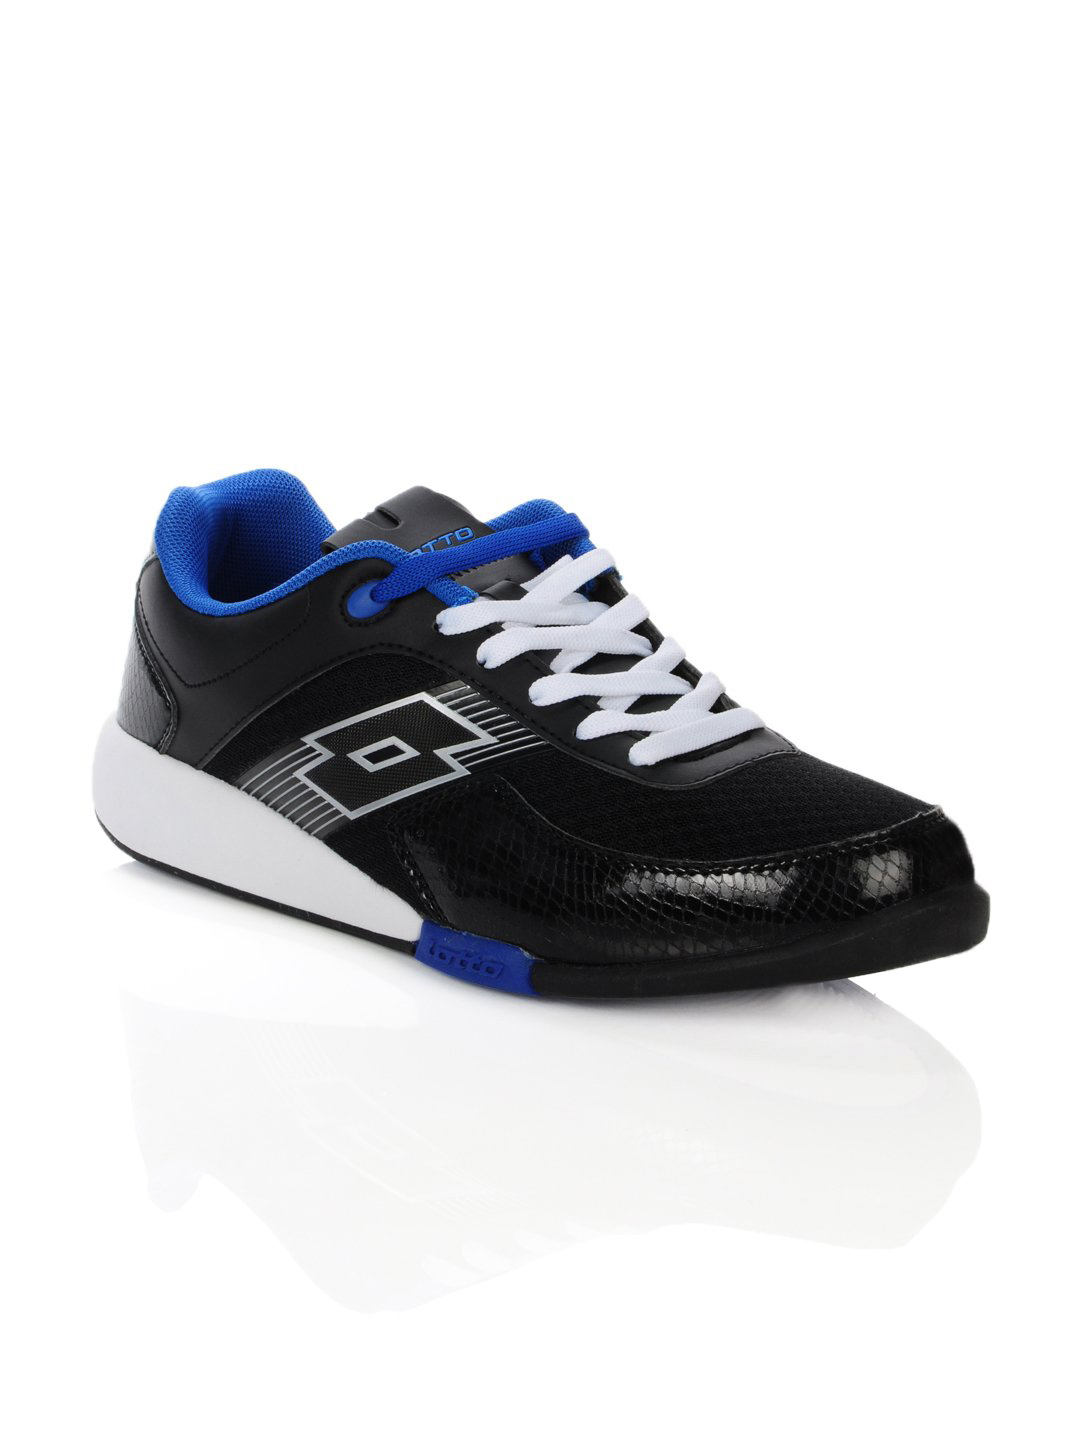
Lotto Men XD III Black Shoes
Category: Footwear / Shoes / Casual Shoes
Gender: Men
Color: Black
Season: Summer 2012
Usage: Casual